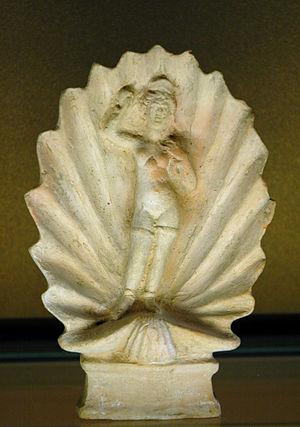
Aphrodite Anadyomène (émergeant de la mer) dans sa coquille. Terre cuite, produite à Amisos (Pont-Euxin), fin du Ier siècle av. J.-C./début du Ier siècle av. J.-C., découverte à Kertch (ancienne Panticapée).
Dans la mythologie grecque, Aphrodite est la déesse de l'Amour dans son acception la plus large.